1912–13 Gillingham F.C. season

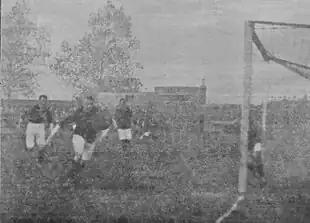
Gillingham attacking the Swindon Town goal in the match between the two teams in October

The club's first match of the season, on 7 September, was away to Northampton Town. Wolstenholme scored a goal on his debut for the club, but Gillingham lost 2–1 in what "The People" called a "capital game". The first home game a week later resulted in a 0–0 draw against Queens Park Rangers (QPR); the writer for "The People" noted that the game was even in the first half but that QPR attacked more in the second. Gillingham achieved their first win of the season on 21 September when a late goal from Albert Court gave them a 1–0 victory away to Brentford. They ended September by again drawing 0–0 at home, this time with Millwall, and began October with two away games, losing 2–1 to Reading and winning 2–0 against Bristol Rovers, who had lost every game of the season so far. The game on 12 October against Swindon Town ended in a third consecutive home 0–0 draw; the first goal of the season at Priestfield Road was scored four days later by Reading, who went on to secure a 4–0 victory. The reporter for the "Daily Herald" wrote that Gillingham attacked more than their opponents in the first half but in the second they were "all adrift" and "the few attacks they made were not at all dangerous".